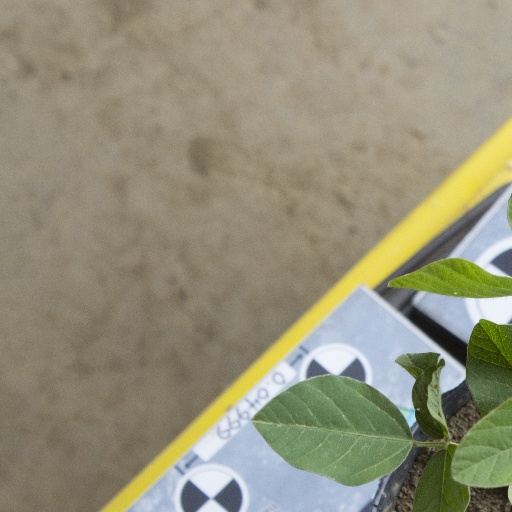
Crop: soybean